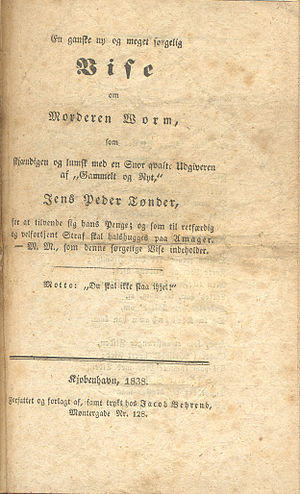
Petri Worm
Hidtil ukendt skillingsvise om Petri Worm, skrevet og udgivet af den produktive visemager Jacob Behrend 1838.
Hidtil ukendt skillingsvise om morderen Petri Worm, skrevet af Jacob Behrend og udgivet 1838.
Petri Worm var en dødsdømt morder, der i 1838 blev henrettet ved halshugning for rovmordet på litteraten Jens Peter Tønder.